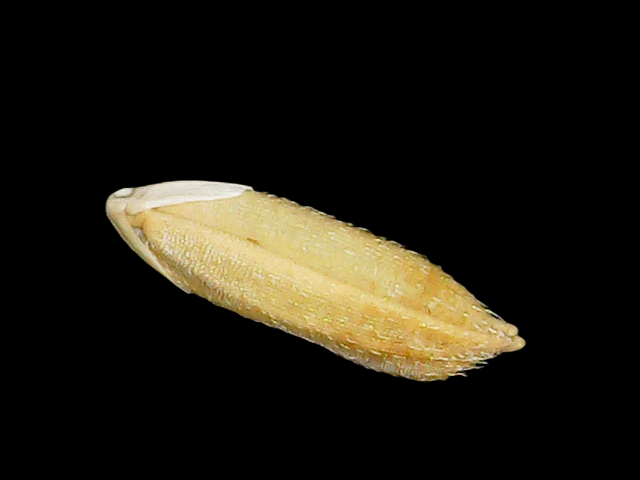
Rice variety: Bd51